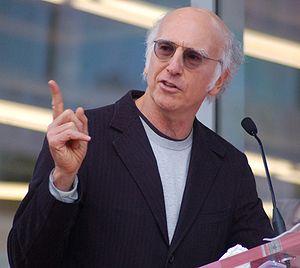
Larry David est un humoriste, scénariste et acteur américain né le 2 juillet 1947 à New York.